Sisakyan (crater)

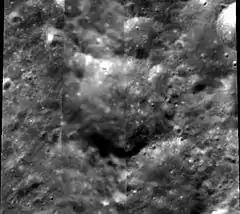
Clementine mosaic

Sisakyan is a lunar impact crater that is located on the Moon's far side, beyond the northeastern rim. It lies to the east of the huge walled plain Harkhebi, and north of the crater Sumner and the Catena Sumner crater chain.